MegaGlest

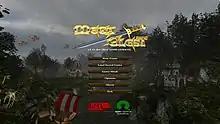
The main menu screen of MegaGlest

MegaGlest is a free and open source real-time strategy computer game in a fantasy world, mixing elements of re-imagined past civilizations, magic and steampunk. It is an actively developed fork of the 2004 game "Glest", which is no longer under development.